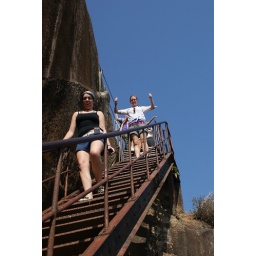
Sigirya. The lion rock in the ancient cities